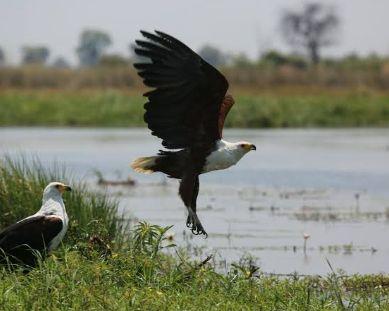
Ndege wawili aina ya tai wenye vichwa vyeupe na mabawa meusi wakiwa karibu na ziwa lenye maji tulivu na miti michache iliyo mbali, mmoja wao akiruka juu kwa mabawa yake makubwa huku mwingine akiwa amesimama kwenye nyasi.